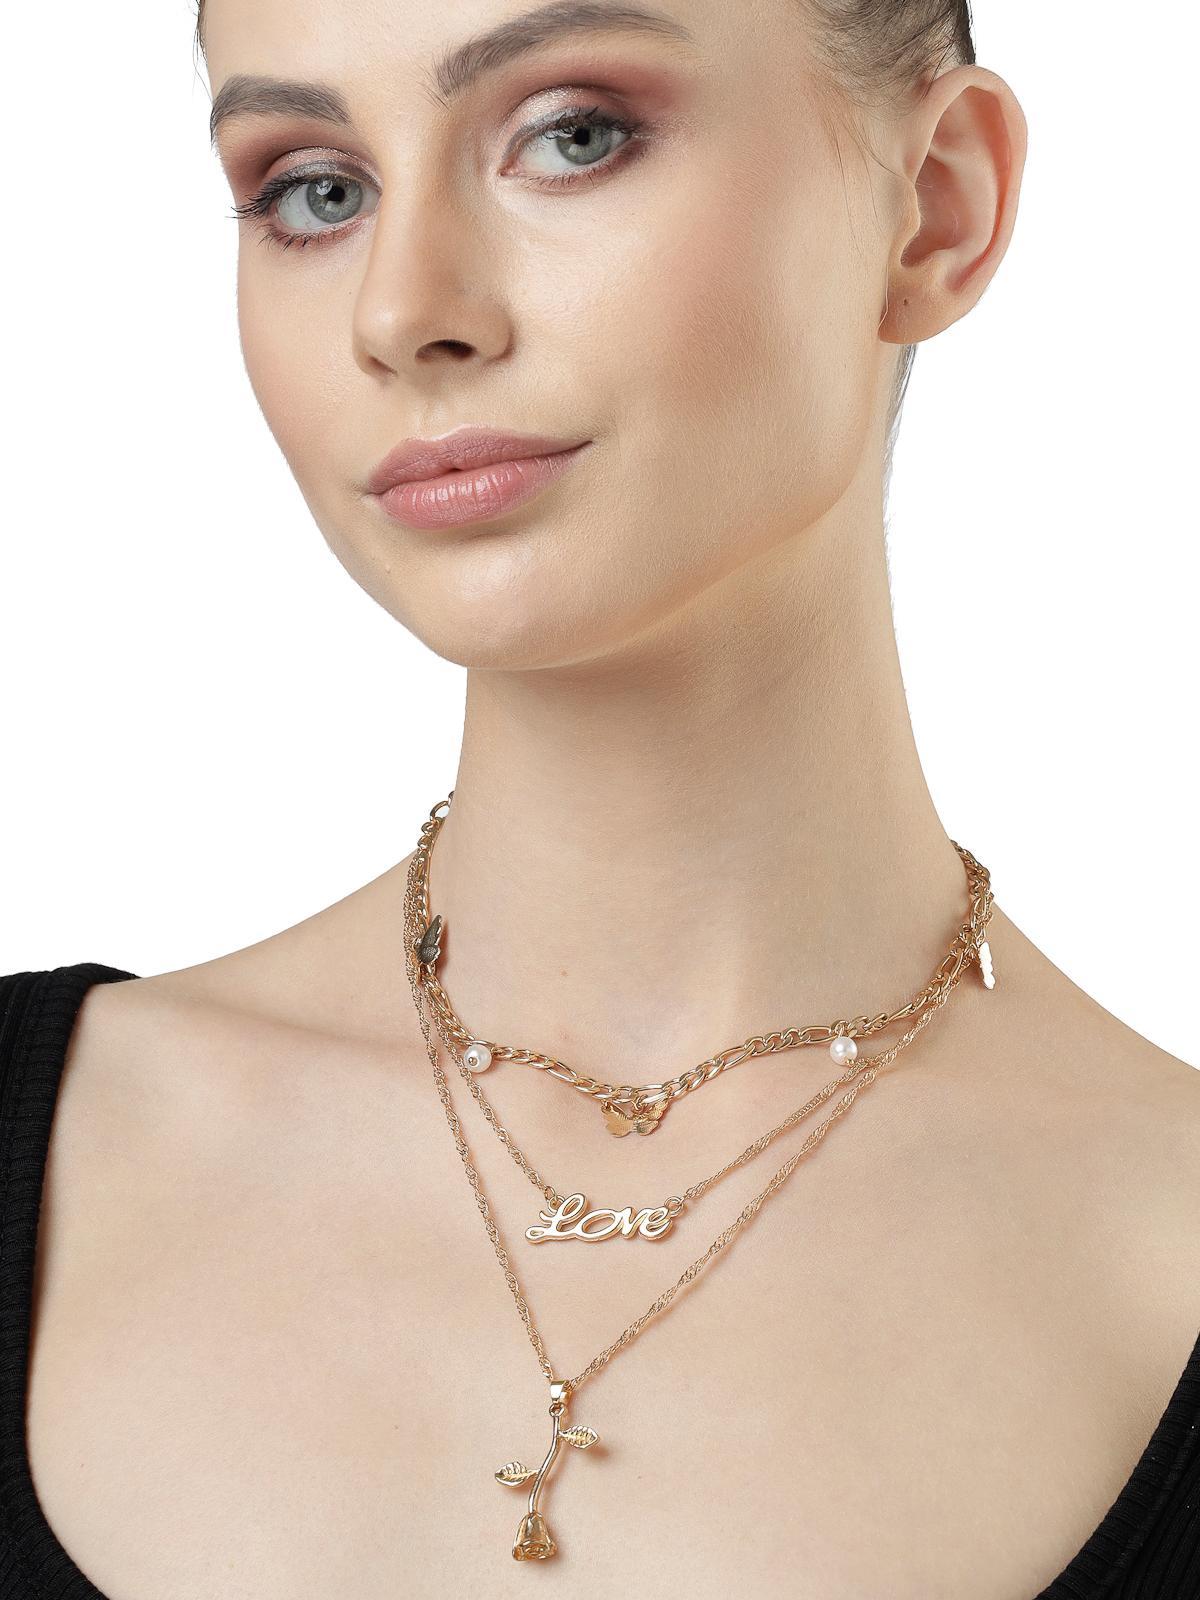
Scintillare by Sukkhi Eye Catchy Gold Plated Triple Layered Pendant Necklace for Women & Girls |Birthday Gift for Girls And Women Anniversary Gift for Wife| Gifts Collection|N106763
Type: Necklaces & Pendants
Brand: Scintillare by Sukkhi
Price: Rs. 284
 Elevate your style with Scintillare by Sukkhi's Eye-Catchy Gold Plated Triple Layered Pendant Necklace for Women & Girls. This exquisite piece, a perfect birthday or anniversary gift, features a captivating triple-layered design with a touch of glamour. The eye-catching gold-plated necklace enhances your beauty and adds a stylish flair to any outfit. Make a statement and celebrate special occasions with this stunning piece from Scintillare by Sukkhi's Gifts Collection.Disclaimer:There may be slight variation in shade and colour due to photographic effects and monitor settings
Included: 1 Necklace